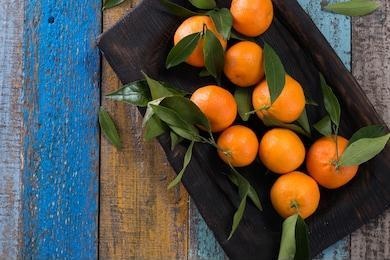
Label: mandarine